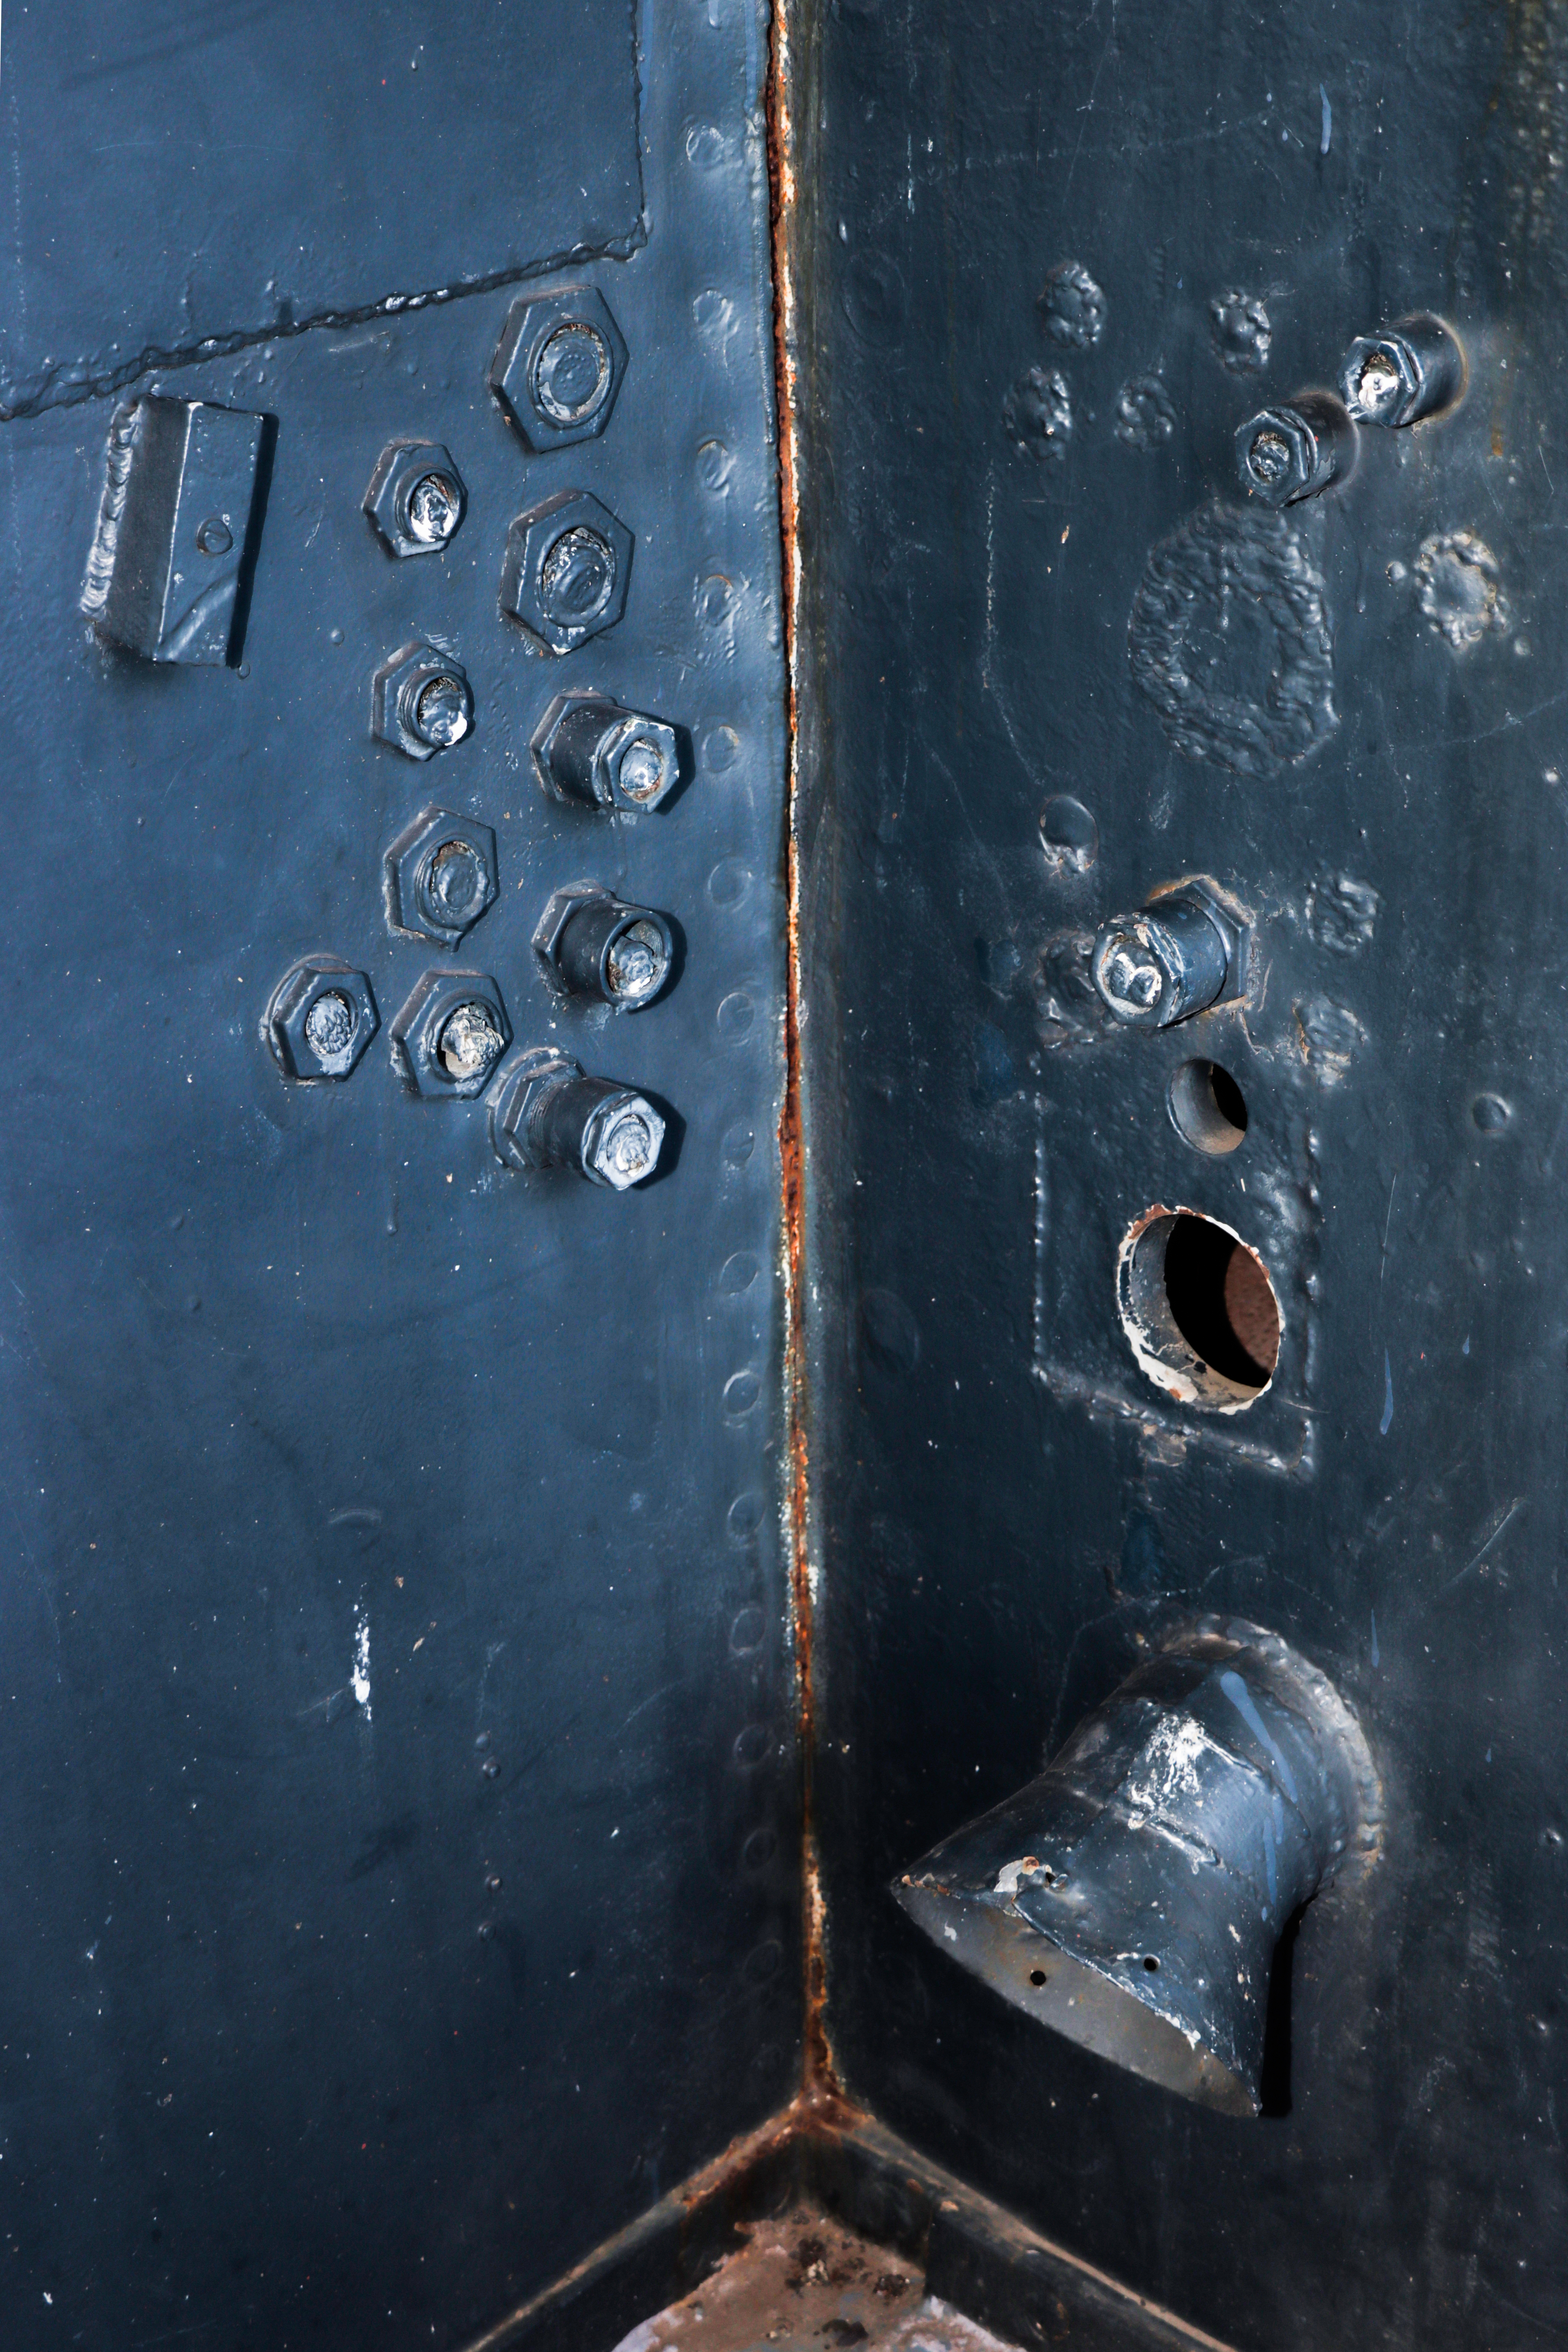
boat, ship, battleship, houston, texas, rope, wood, door, fixture, gas, handle, electric blue, metal, pattern, circle, machine, home door, engineering, household hardware, composite material, glass, steel, auto part, symmetry